Matt Willis

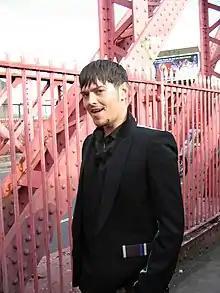
Willis in 2006

In April 2005, aged 21, Willis stayed for three weeks at London's Priory Hospital for the treatment of alcoholism. In July 2006, aged 23, he was admitted again for a few days for drug abuse, because he was addicted to cannabis from the age of 13. He began to have problems from the drug-taking including physiological and memory problems. In June 2008, aged 25, Willis entered a rehab centre in Bournemouth after a marriage ultimatum, as Willis continued to use drugs and abuse alcohol. It was reported that a night out with close friend Amy Winehouse pushed Willis too far. Willis took the full five week course in drugs and alcohol. In November 2007, Willis claimed to have stopped smoking, which he had done from the age of 11, but has since resumed smoking.